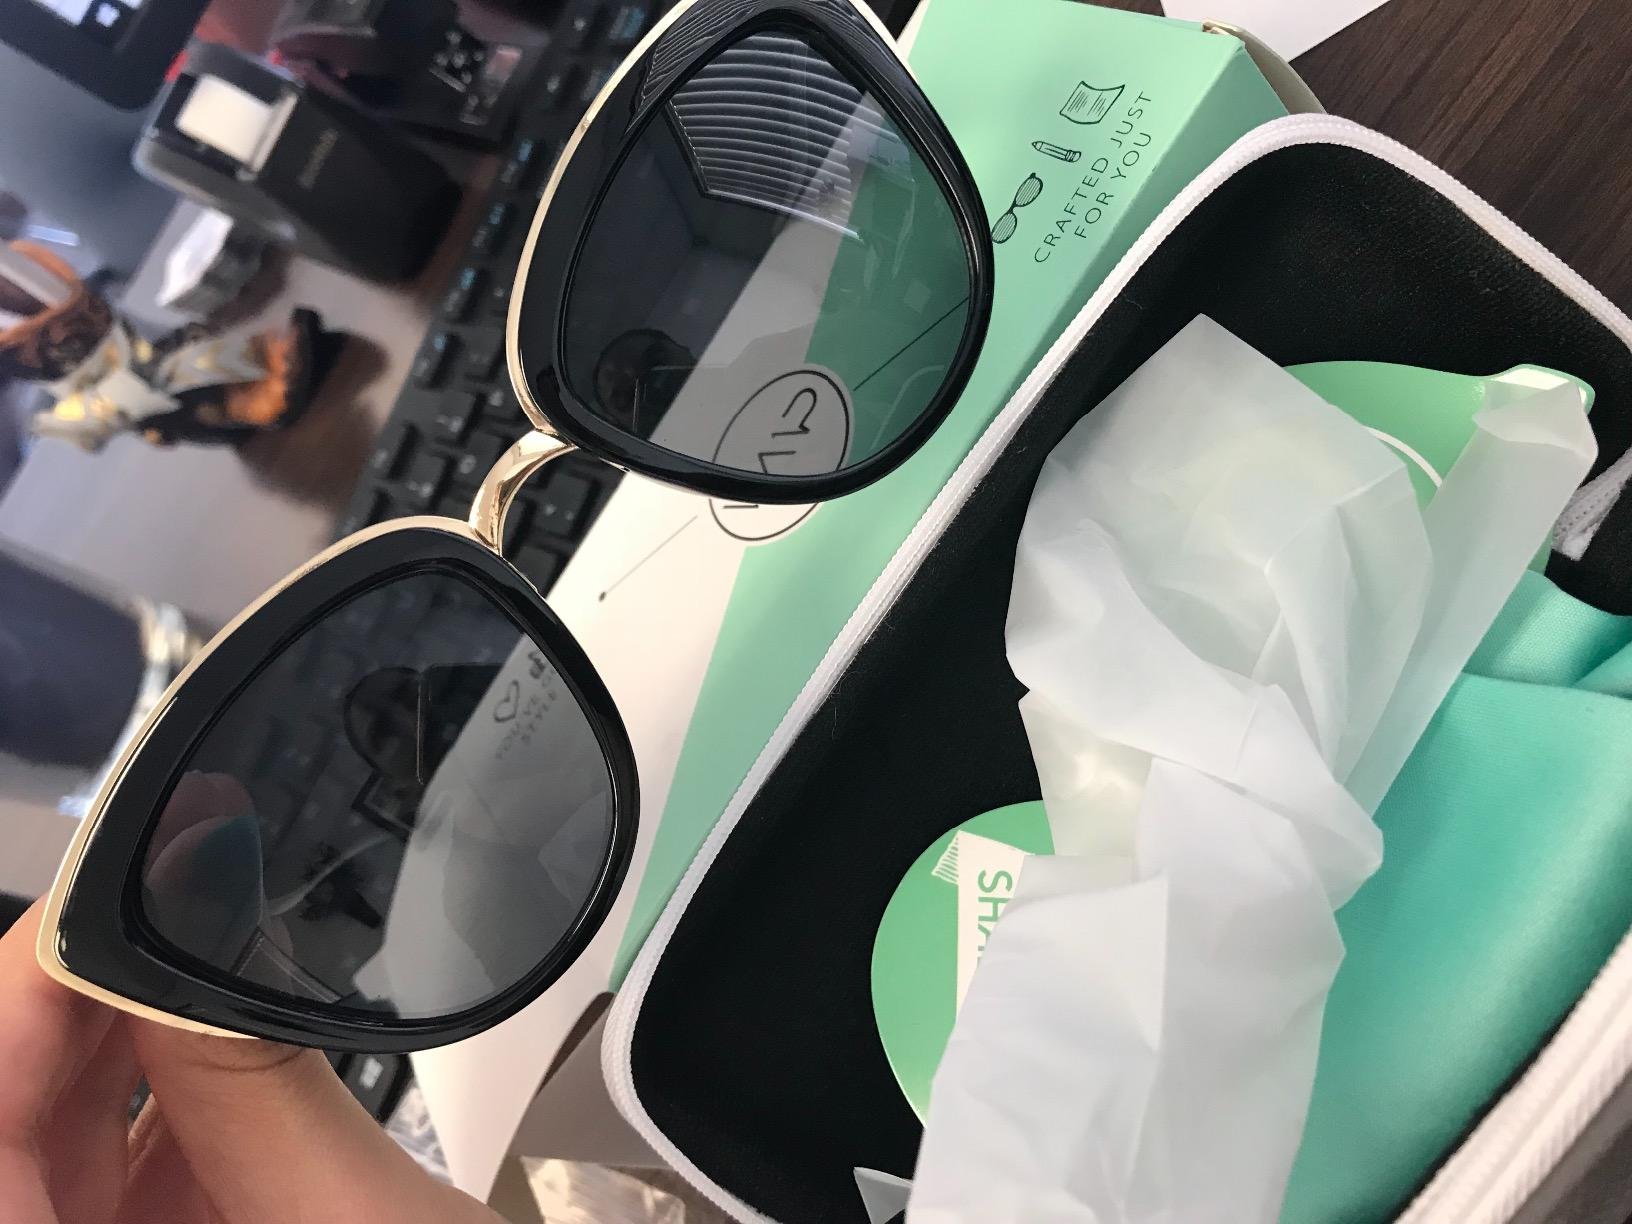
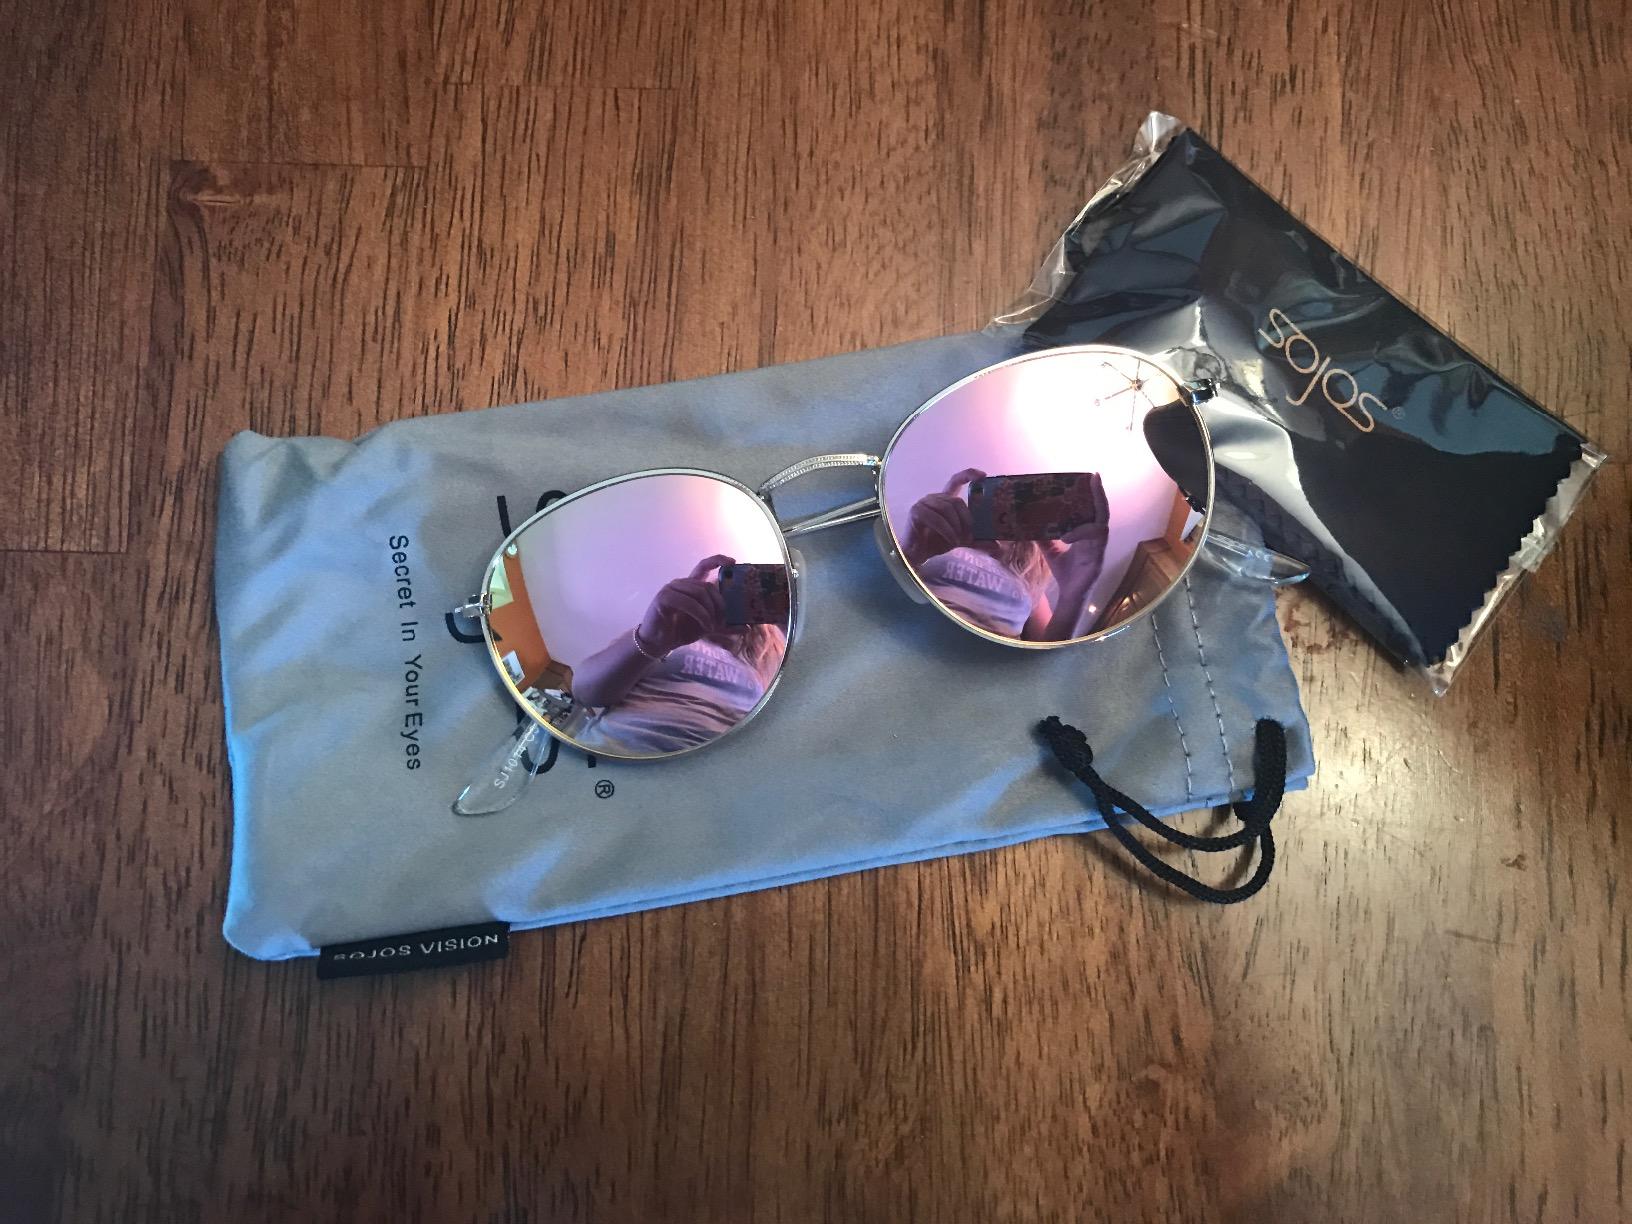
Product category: accessories_sunglasses
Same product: no